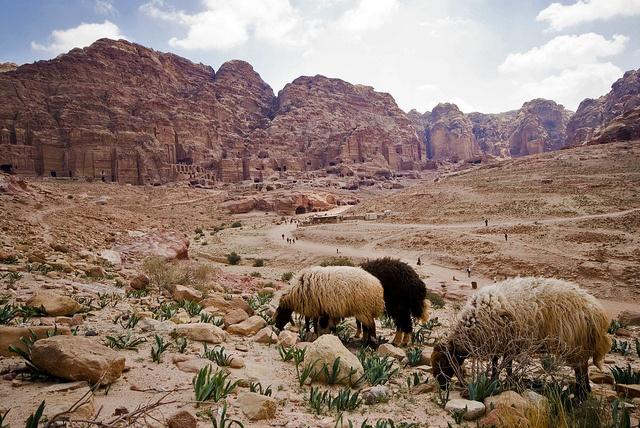
A group of sheep grazing in a canyon.
Three animals grazing in a desert near mountains.
Three sheep eating green leaves in the desert in front of boulders.
A couple of sheep are grazing in a desert
Several sheet grazing on greens near some mountains